The Last Temptation of Homer

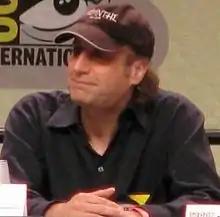
A seated man wearing a cap smiles as he looks into the distance. His hands are crossed.

The episode was written by Frank Mula and directed by Carlos Baeza. The premise was pitched by then-show runner David Mirkin. When he was hired to work on "The Simpsons", one of his goals was to study the aspect of Homer Simpson's character if he was "really tempted away" from Marge. Mirkin wanted to find out what would happen in a situation where Homer finds himself attracted to another woman. "The Simpsons" creator Matt Groening had previously written the third season episode "Colonel Homer", where Homer finds himself attracted to a country singer named Lurleen Lumpkin. In that episode, Lurleen immediately had a "crush" on Homer, but Homer belatedly became aware of it. With this episode, Mirkin wanted Homer to immediately know he was attracted to Mindy. Mirkin thought it was a "great exploration" to see what happened to Homer in this particular case.